Bohemian National Hall (Cleveland)

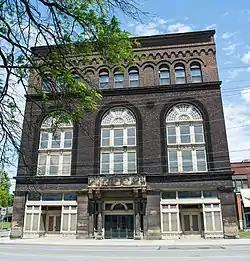
Front facade of the Bohemian National Hall

Bohemian National Hall is an historic building located in the Broadway–Slavic Village neighborhood of Cleveland, Ohio. It was listed on the National Register of Historic Places in May 1975. The hall was built to serve the cultural and educational needs of the city's Czech community, and currently serves as host to Sokol Greater Cleveland and the Cleveland Czech Cultural Center and Museum.